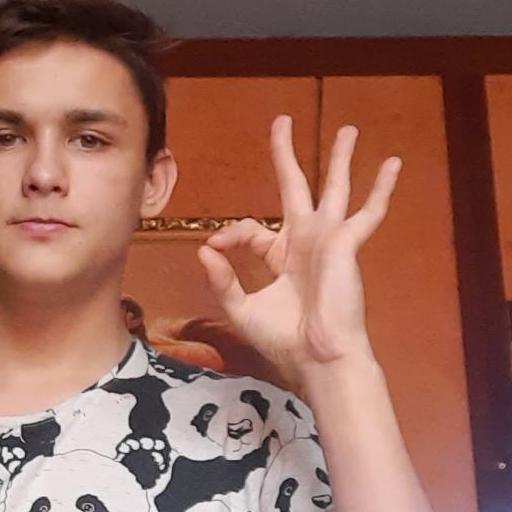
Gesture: ok